Robert (crater)

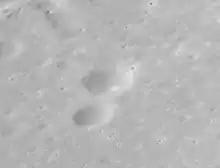
Oblique view from Apollo 15

Robert is a tiny lunar impact crater in the southeastern part of the Mare Serenitatis. It is located to the northeast of the small crater Dawes, and to the west of the Montes Taurus range. To the east-northeast of this position is the landing site of the Apollo 17 mission, in the Taurus–Littrow valley.